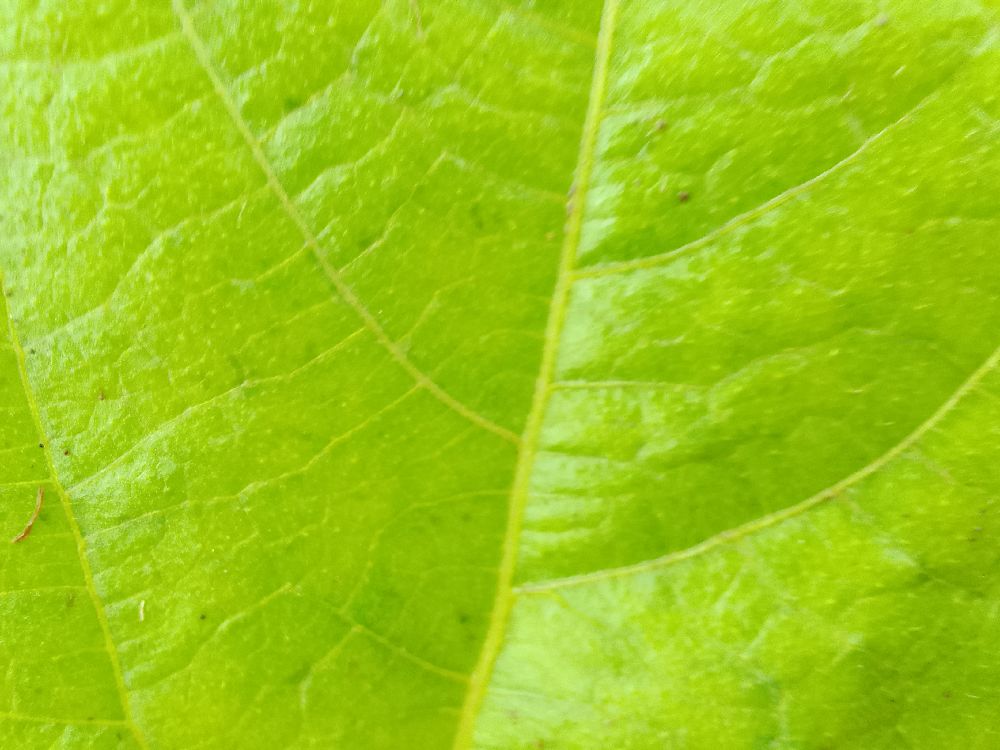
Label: healthy